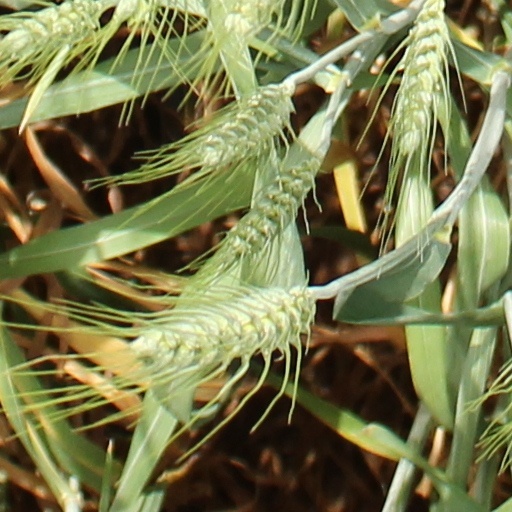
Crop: wheat